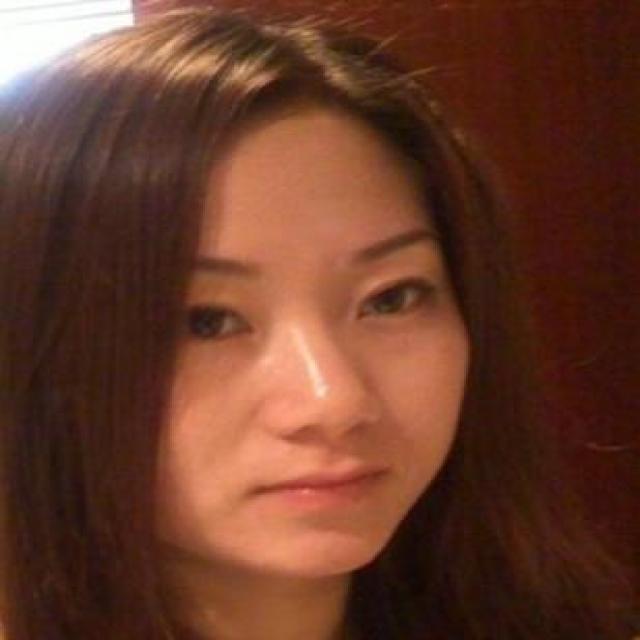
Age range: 21-44